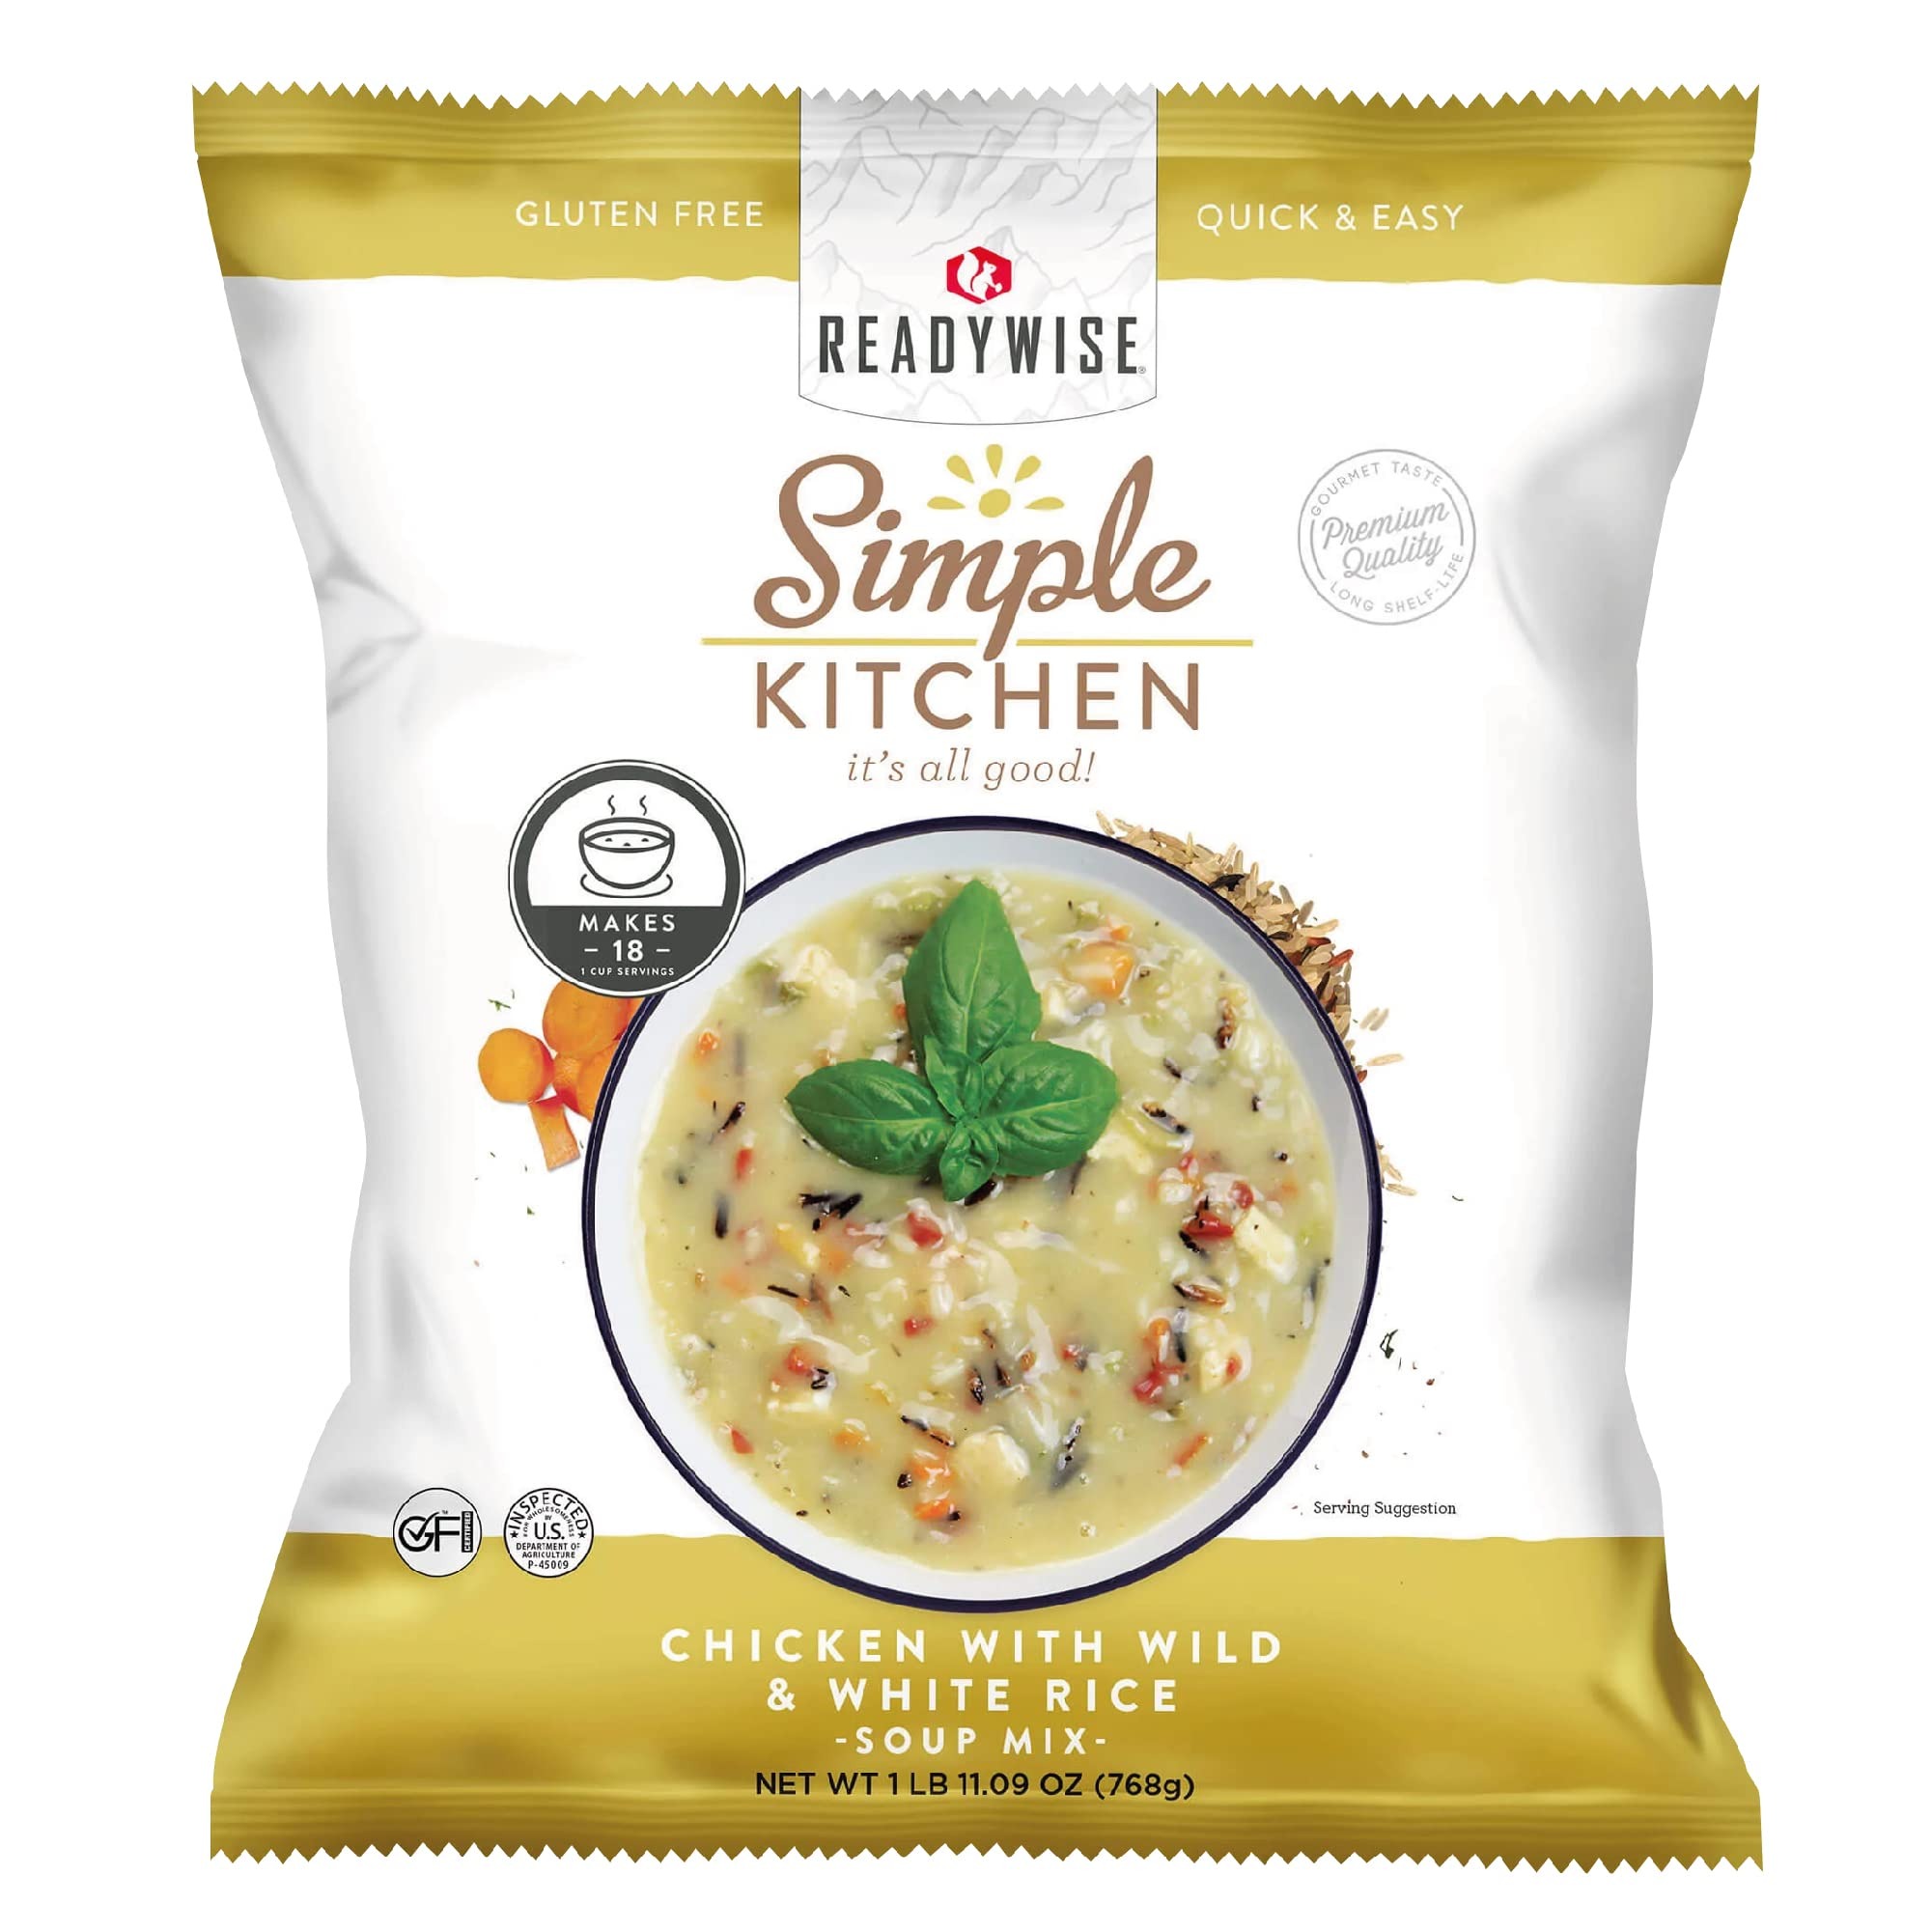
Item Name: READYWISE - Simple Kitchen, Chicken with Wild & White Rice Soup, 18 Servings, MRE, Gluten Free, Food, Soup Mix, for Events, Hiking, Emergency Food Supply, Camping Essentials, or Daily Use, 1 Pack
Bullet Point 1: GOURMET DELIGHT: Indulge in the exquisite taste of restaurant-quality Chicken with Wild & White Rice Soup Mix by Simple Kitchen. Crafted to perfection, it serves as the ideal starter or main dish for large events, parties, and catering. With 18 servings per pouch, it's a culinary delight for diverse occasions, providing a gourmet touch effortlessly.
Bullet Point 2: VERSATILITY UNLEASHED: Simple Kitchen's Chicken with Wild & White Rice Soup Mix goes beyond the ordinary. Not just a soup mix, it opens the door to endless culinary possibilities. Whether you're cooking up a storm or adding depth to casseroles, this versatile mix transforms your dishes into gourmet masterpieces. Elevate your creations with rich sauces and unparalleled flavor, ensuring every meal is a culinary adventure.
Bullet Point 3: CHEF-QUALITY IN EVERY POUCH: From the comforting warmth of chicken gumbo to the coastal flavors of clam chowder and the creamy goodness of broccoli cheese soup, Simple Kitchen's soups guarantee an exceptional dining experience. Made with the highest-quality ingredients, these soups capture the essence of chef-quality excellence, bringing the finest tastes to your table with every serving.
Bullet Point 4: EFFORTLESS PREPARATION: Simplicity meets culinary excellence with Simple Kitchen's Chicken with Wild & White Rice Soup Mix. Just add water, and you're ready to enjoy a delicious soup anytime, anywhere. Each pouch is designed for longevity, with a shelf life of up to 15 years. Be prepared for any culinary endeavor, knowing your Simple Kitchen soup will be ready when it's time to cook.
Bullet Point 5: READY ANYWHERE, ANYTIME: Simple Kitchen is your reliable companion for all things food-related. Providing simple and affordable freeze-dried and dehydrated food, it's your go-to solution for camping, hiking, emergency food supply, or daily use. With the Chicken with Wild & White Rice Soup Mix, you're equipped to add a gourmet touch to your culinary adventures, wherever they may take you.
Bullet Point 6: GENEROUS SERVINGS: Each pouch of Chicken with Wild & White Rice Soup Mix contains a generous 18 servings, making it perfect for large events, commercial use in catering, lodging, and restaurants. Ensure your guests are treated to a rich and flavorful experience with the convenience of Simple Kitchen's soup mix.
Bullet Point 7: LONG-TERM CULINARY EXCELLENCE: Shelf-stable for up to 15 years, Simple Kitchen's Chicken with Wild & White Rice Soup Mix is not just a culinary delight for today but a long-term investment in taste. Ideal for long-term food storage, it ensures you have a premium soup mix on hand whenever the craving for gourmet goodness strikes.
Product Description: Few meals are as versatile and simply delicious as soup. Simple Kitchen dried soup pouches give you dehydrated soup made with quality ingredients with an extended shelf life. Our delicious varieties like cream of mushroom, minestrone, potato chowder, and more will become go-to pantry staples when it’s time to entertain, add a signature soup to your menu, or provide gourmet catering. They’re easy to use and just require water to cook to perfection.<BR><BR>Available in a wide variety of flavors, each pouch contains between 16–18 servings of dried soup. Unopened, each pouch will last up to 15 years and is the perfect food-storage addition for everyday cooking or to have when the unexpected happens.<BR><BR>At ReadyWise Food, we lead the food industry when it comes to great freeze-dried meals and dehydrated food for any situation. This is why we created our unique line of everyday kitchen essentials. Made from a combination of freeze-dried and dehydrated ingredients, each Simple Kitchen soup tastes great and lasts for years. From creamy soups to indulgent desserts, Simple Kitchen is the perfect way to eat or snack for your busy on-the-go life.<BR><BR>ReadyWise meals and snacks are easy, nutritious, and ready to go when you need them. Check out our entire selection of emergency, adventure, and everyday freeze-dried and dehydrated meals.
Value: 1.0
Unit: Ounce

Price: 35.99